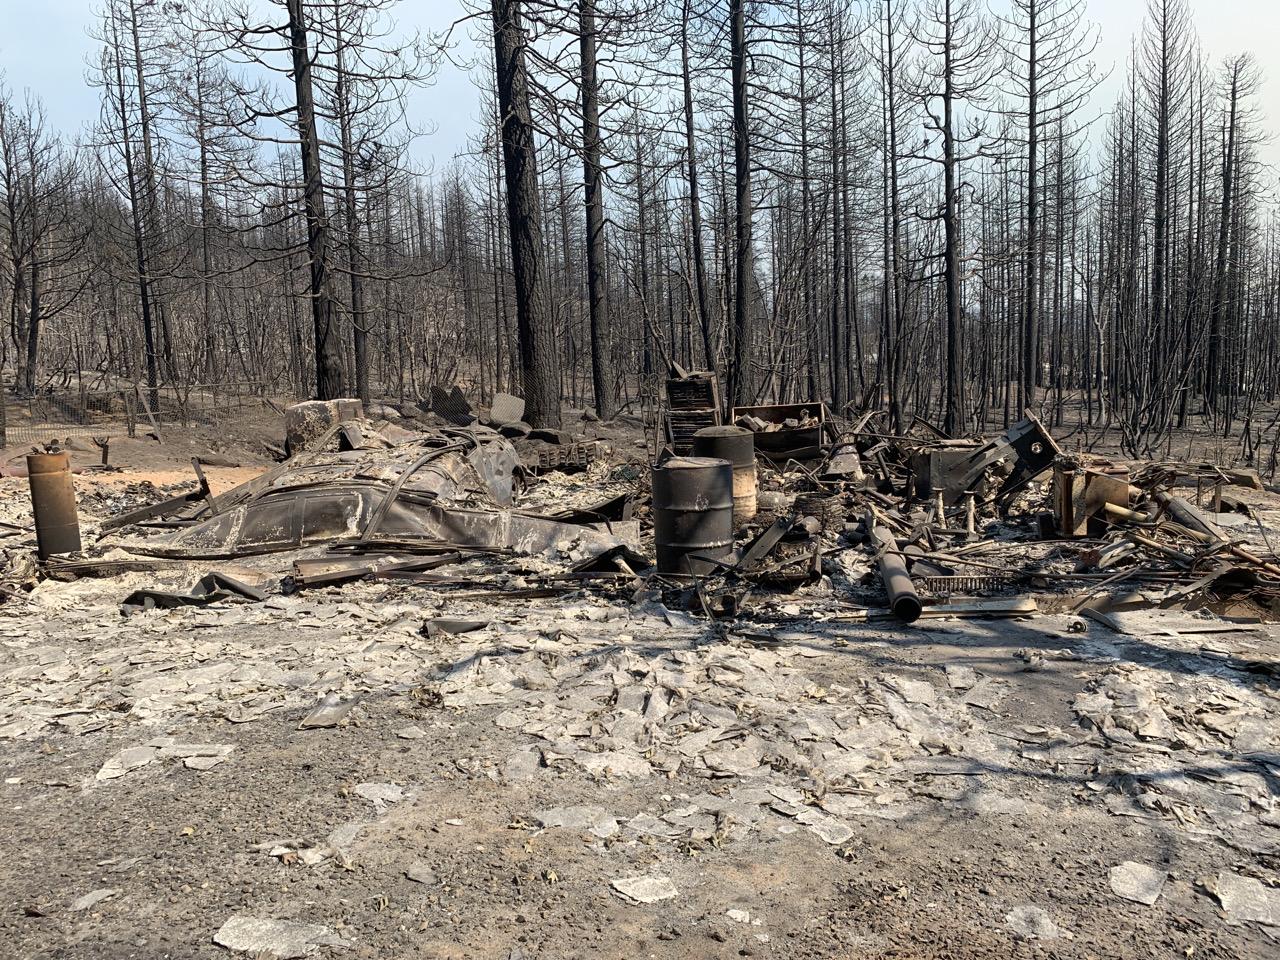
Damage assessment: destroyed